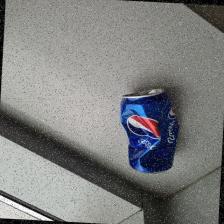
Label: cans